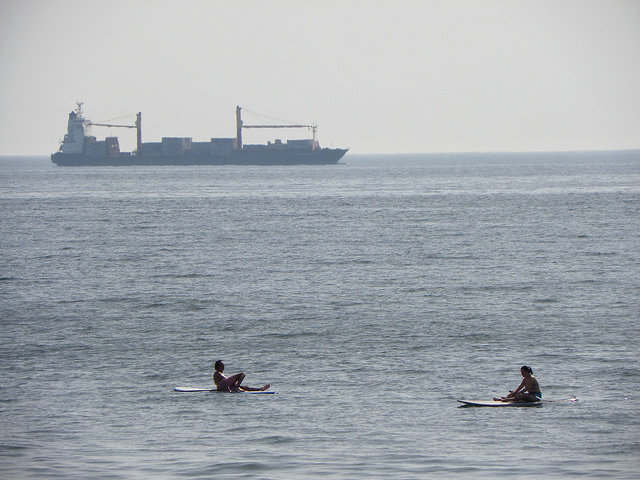
some people sitting on surfboards in the water as a big boat goes by in the back